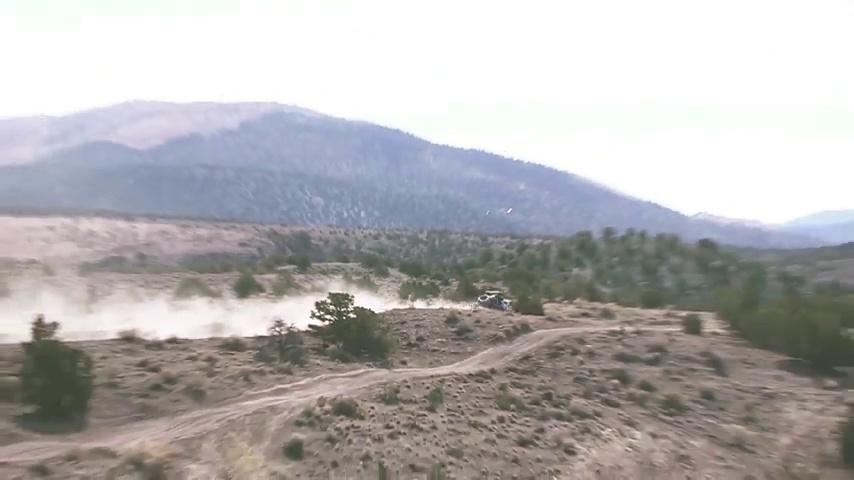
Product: Axial RR10 Bomber 4WD RC Rock Racer Off-Road 4x4 Electric RTR with 2.4GHz Radio and Waterproof ESC, 1/10 Scale
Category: Toys & Games | Hobbies | Remote & App Controlled Vehicles & Parts | Remote & App Controlled Vehicles | Crawlers
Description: Includes RR10 Bomber with motor, ESC, 3-channel radio, tires, wheels, interior detail, and instruction manual.
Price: $399.99